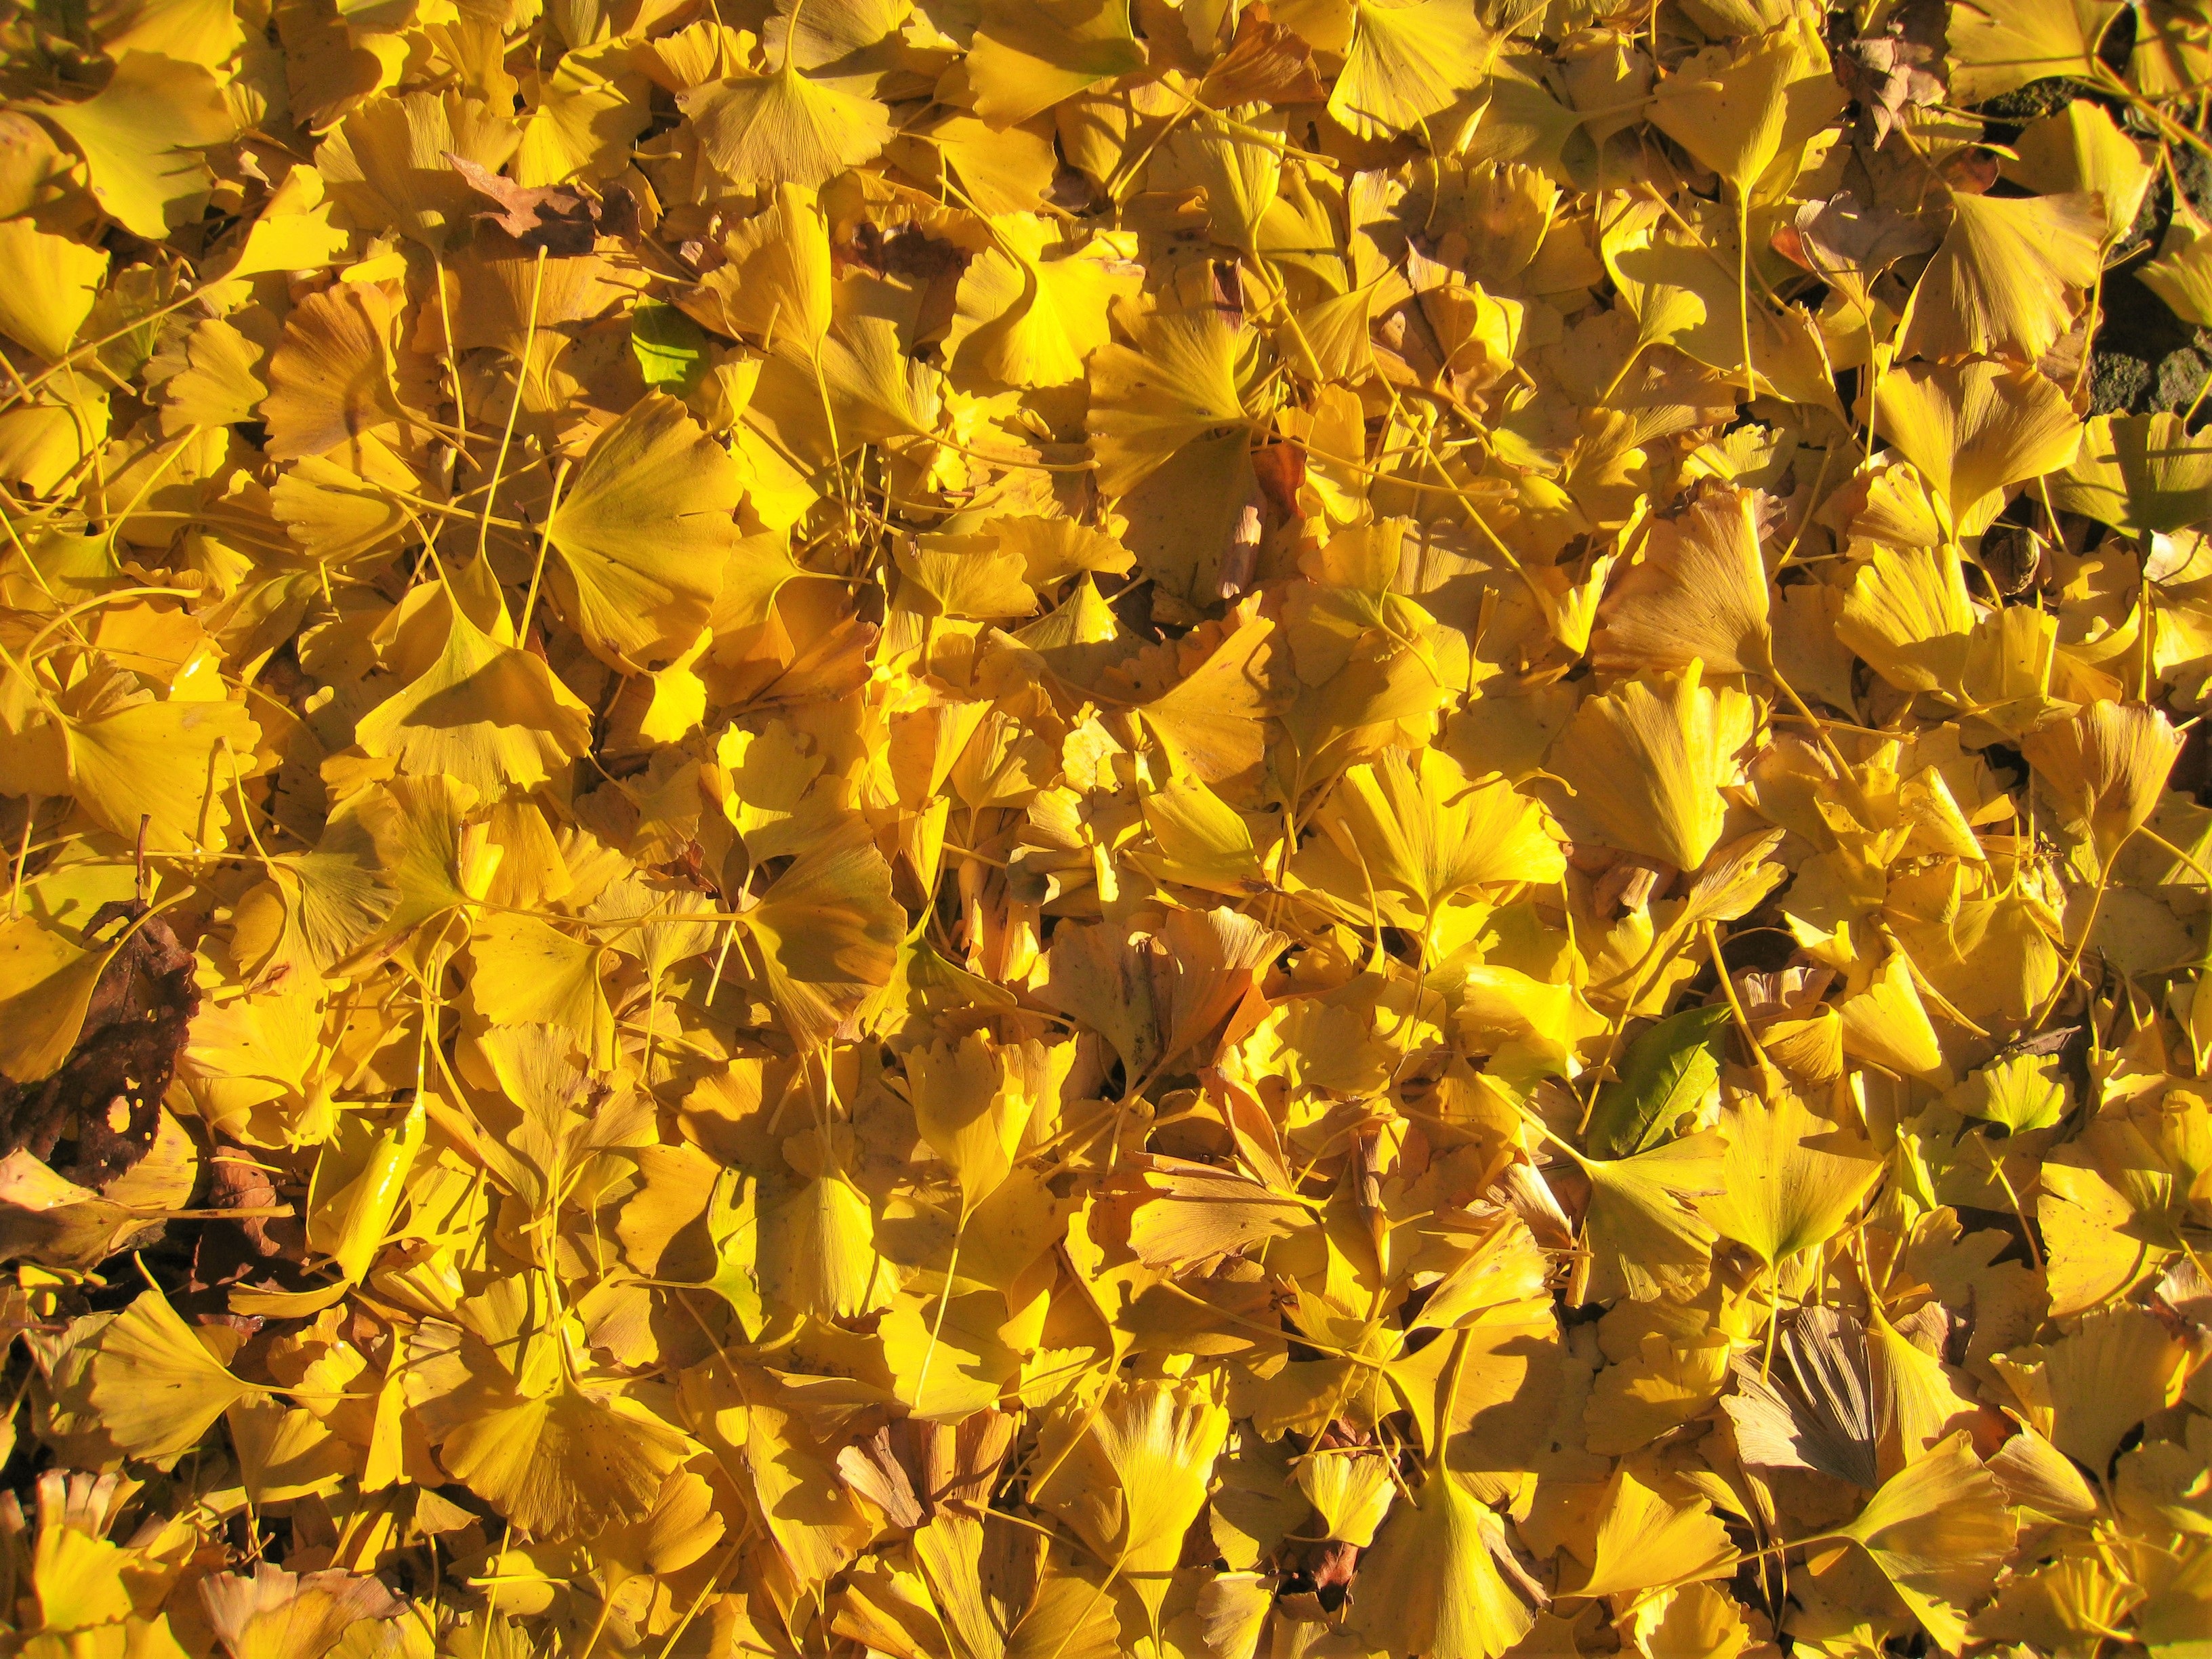
tree, branch, plant, sunlight, leaf, flower, golden, produce, autumn, yellow, japan, flora, season, deciduous, kanagawa, carpet, fallen leaves, ecosystem, otsu park, yokosuka, gingko tree, flowering plant, maidenhair tree, annual plant, woody plant, land plant